Knut Folkerts

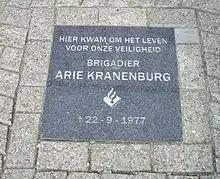
Memorial plate for policeman Arie Kranenburg in Utrecht

Folkerts was sentenced in a Frankfurt court together with Willy-Peter Stoll for the robbery of a firearms business on 1 July 1977. In an interview in 2007 he denied any involvement.